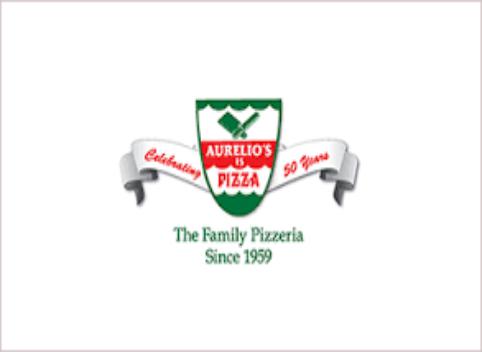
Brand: Aurelio's Pizza
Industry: Food